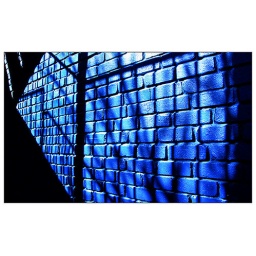
Midday shadows on a blue painted wall in the Deep Ellum district of Dallas.